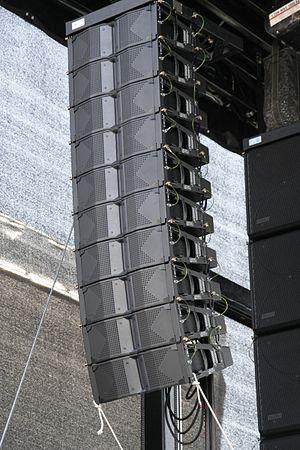
Un line array est un système de sonorisation constitué d'un réseau d’ enceintes acoustiques à une seule dimension, permettant la sonorisation de spectacles de grande envergure, en diffusant le son à forte puissance sur une longue portée.